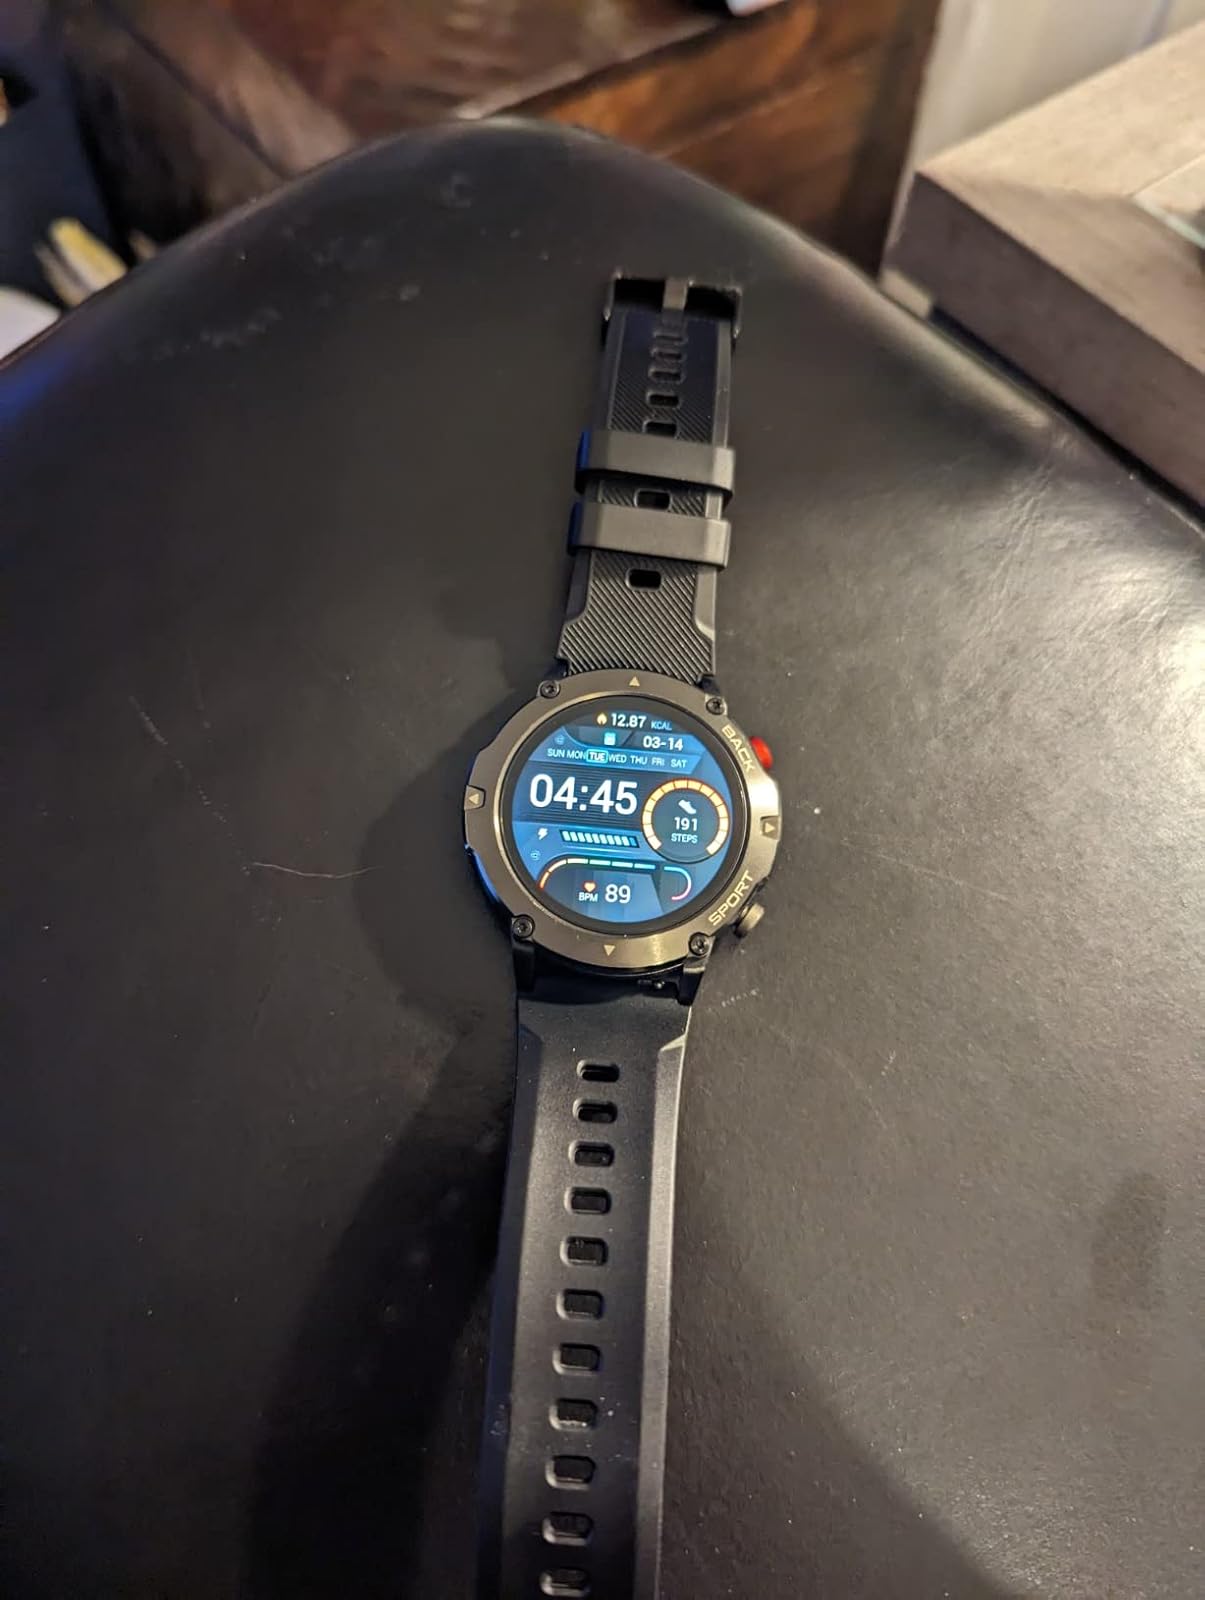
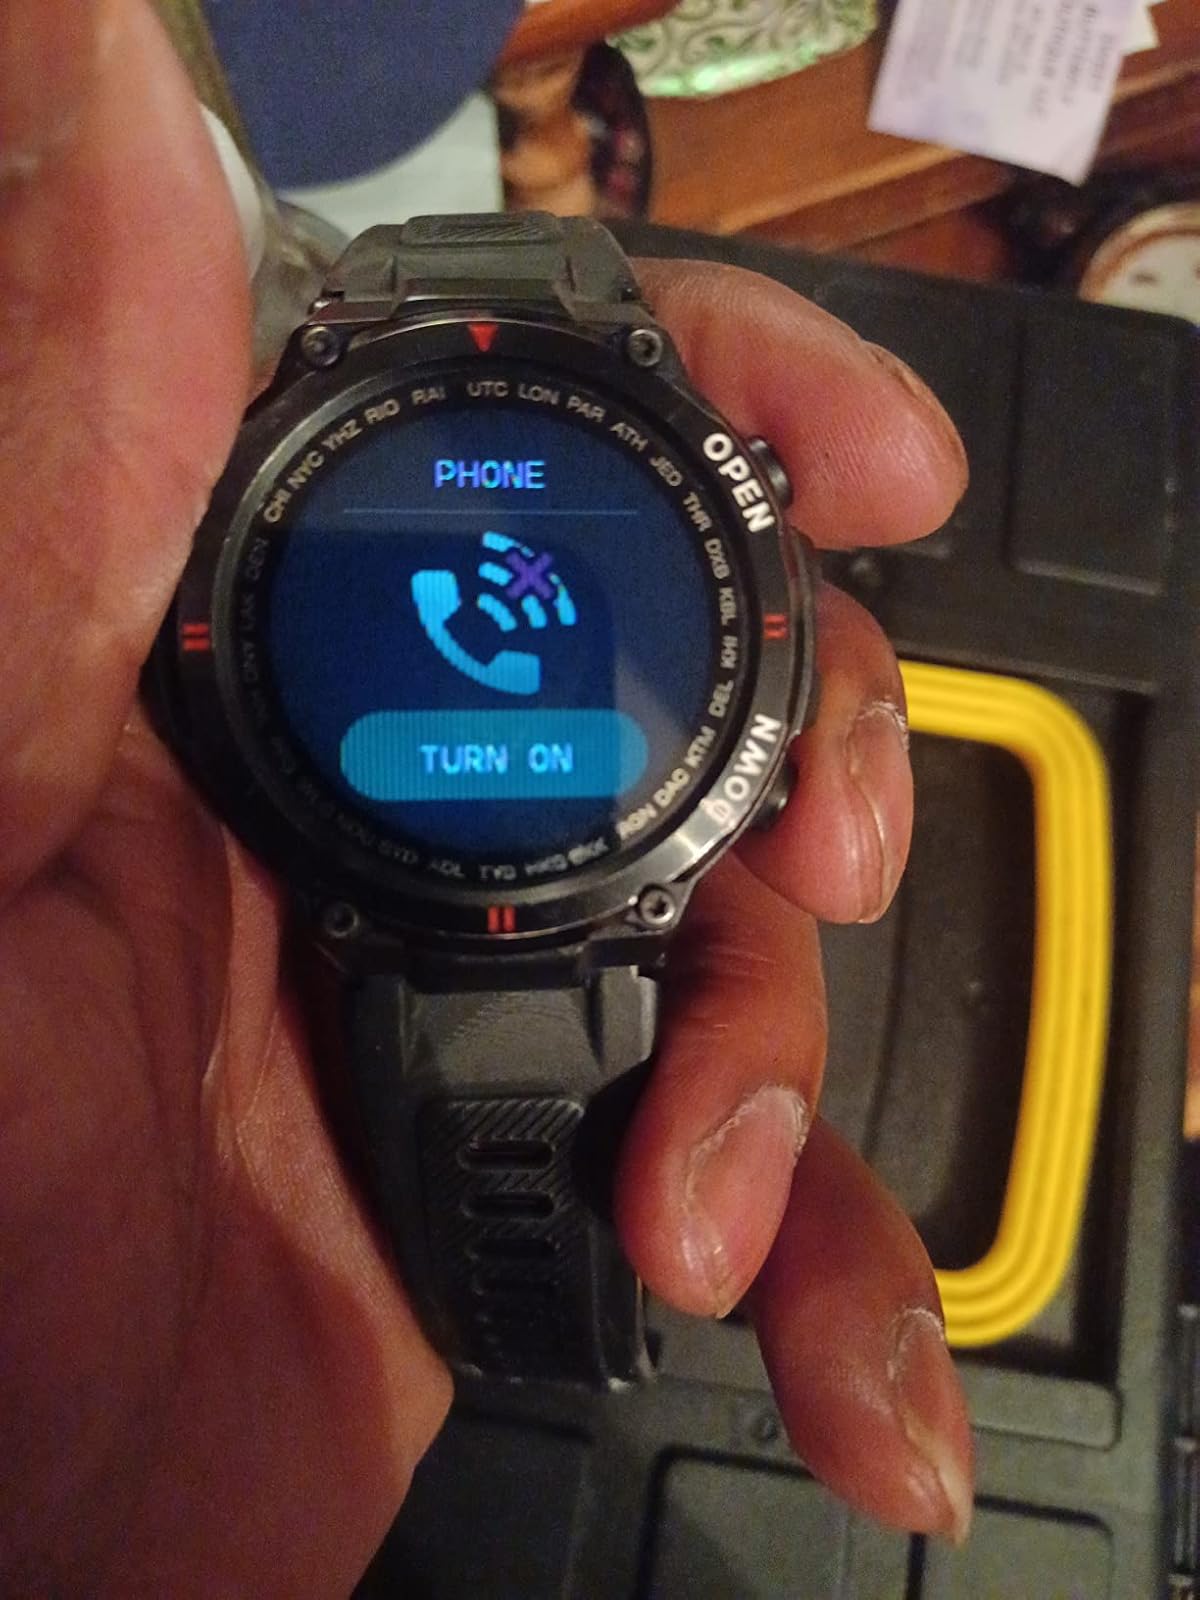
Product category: smartwatch
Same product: no